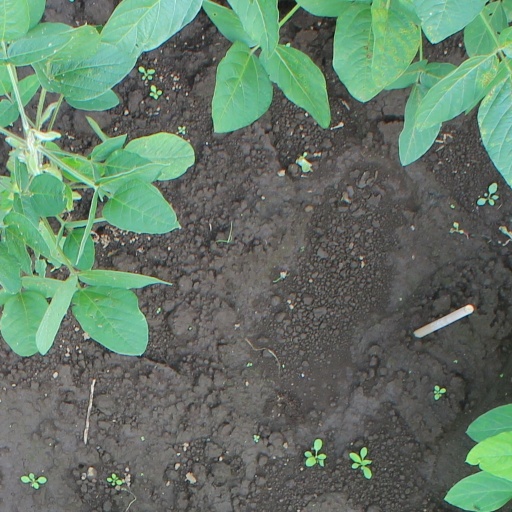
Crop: soybean